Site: brandenburg
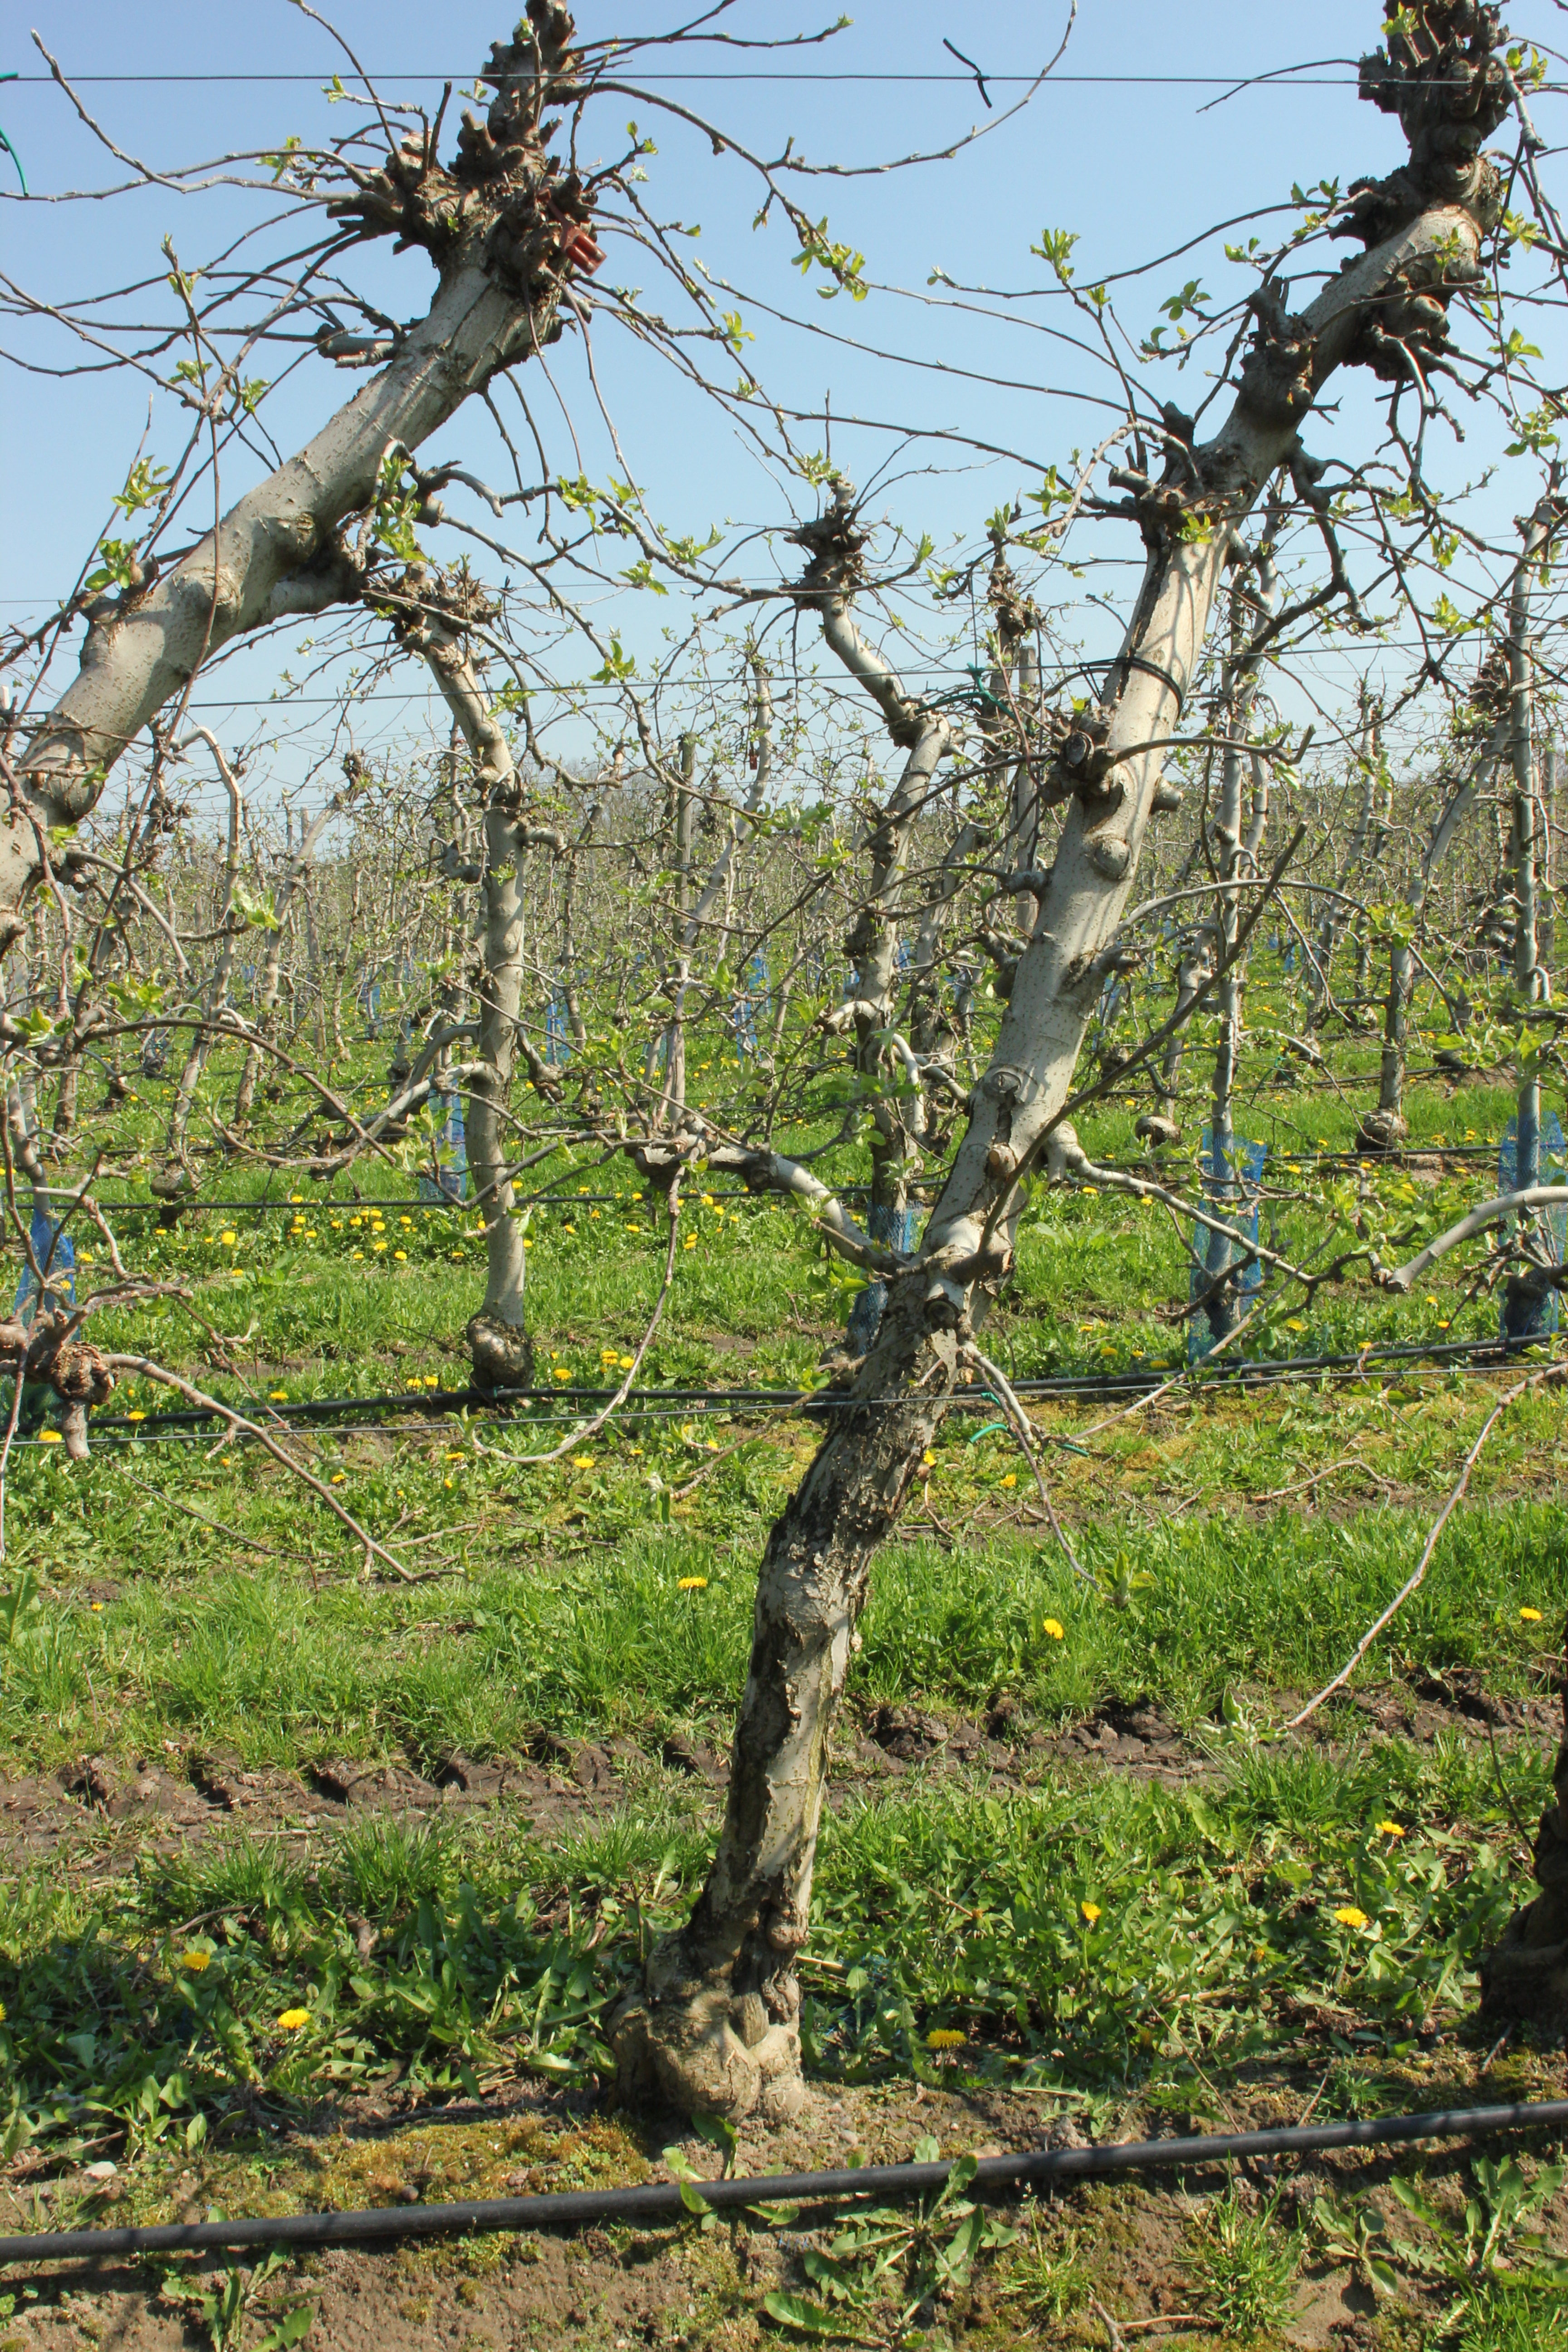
Growth stage (BBCH 56): Inflorescence emergence